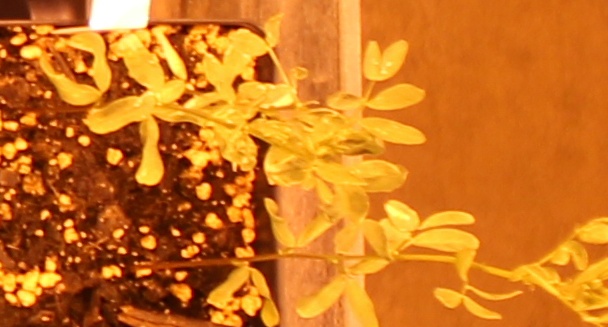
Label: Lentil